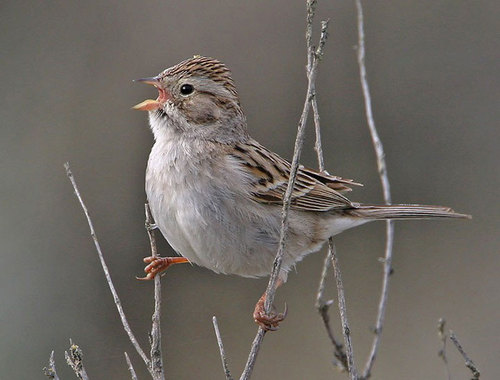
this light brown bird has stripes on its back.
this bird has a grey belly, brown back and orange feet and bill.
a small bird that has varying shades of brown on its head and wings and is grayish-white on the throat, breast and belly.
this small bird has an ivory breast, black-orange beak, brownish crown, and light brown primaries with dark brown secondaries on the wings.
this small brome bird has black and brown wing and tail feathers and a much lighter-hued throat, breast, and abdomen.
this small gray and brown bird has a small orange beak.
this bird has a spiky tan and brown crown with a white breast.
the small bird has a short, black, pointed beak, and the breast and body is white with brown and black specks throughout.
the bird is small in size and has a grey chest with small orange feet.
a small bird with a white breast and tiny pointed beak.
Species: Brewer Sparrow